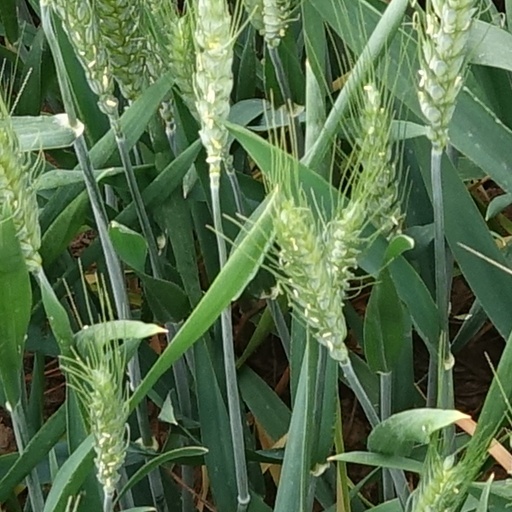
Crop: wheat